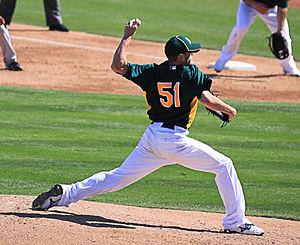
Dallas Lee Braden, est un lanceur gaucher de baseball qui joue en Ligue majeure pour les Athletics d'Oakland de 2007 à 2011.